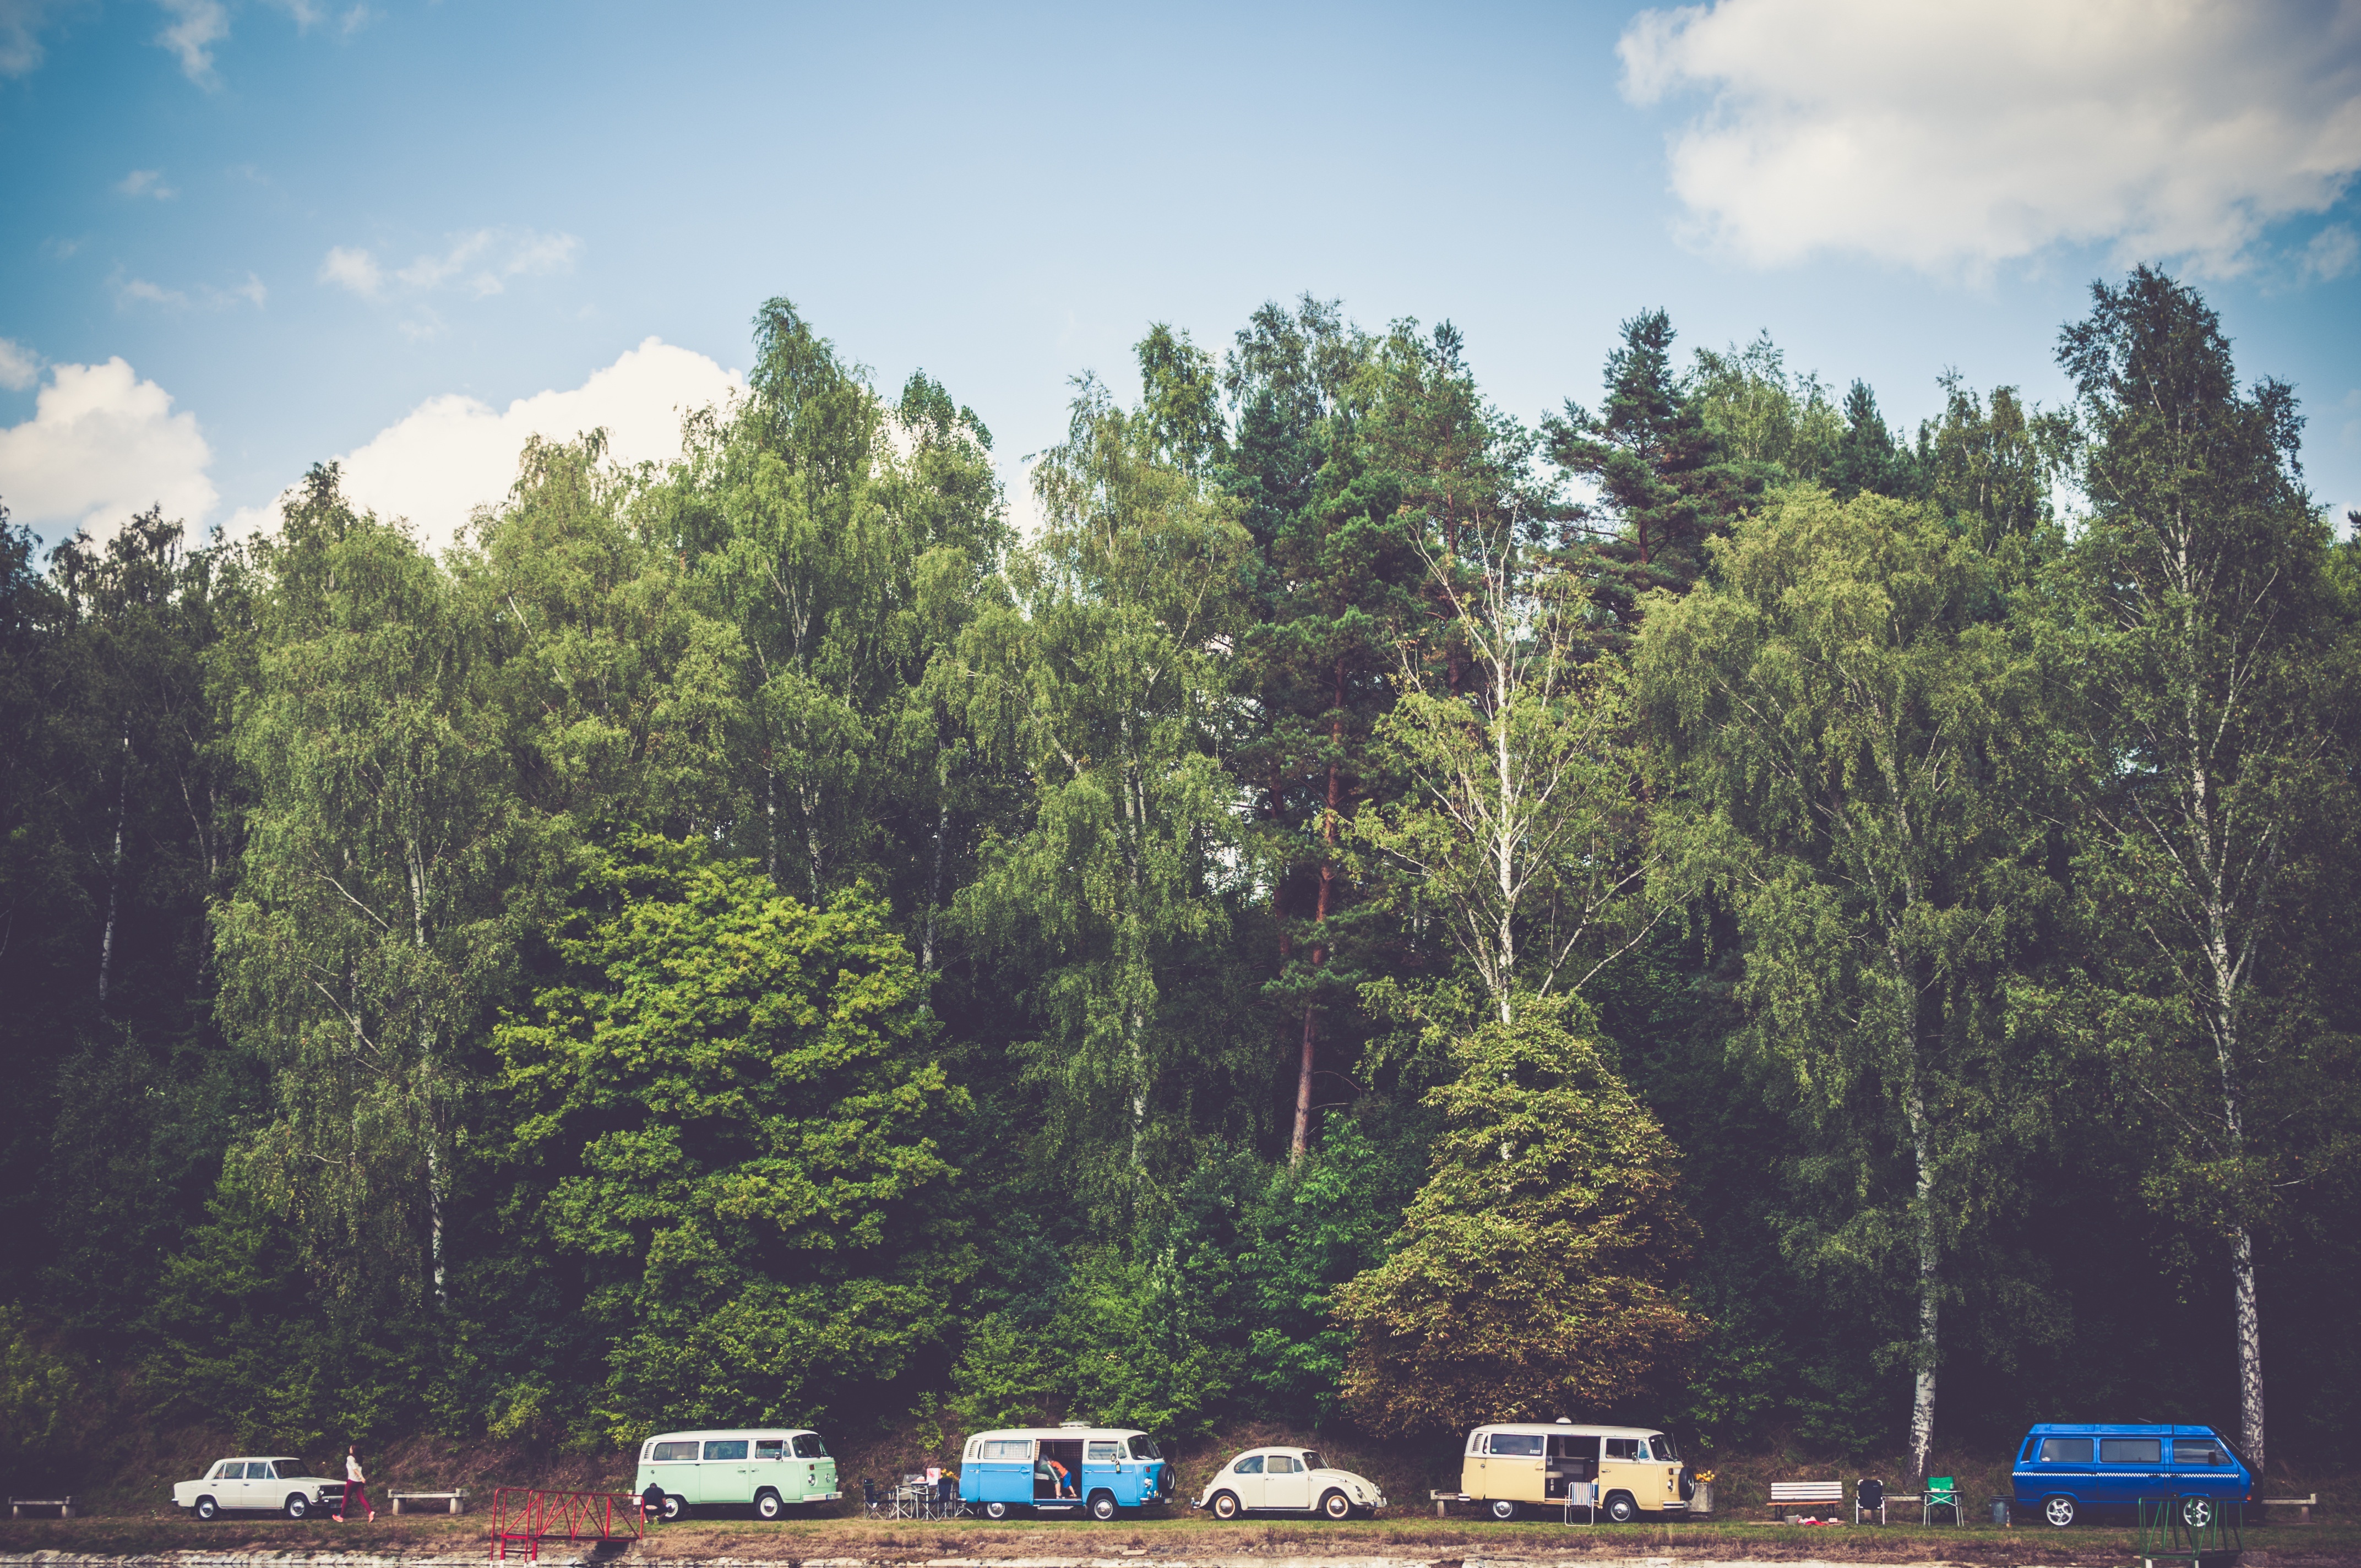
landscape, tree, forest, wilderness, mountain, automobile, retro, lake, river, travel, transportation, transport, vehicle, journey, camping, trip, trees, cars, vans, rural area, woody plant